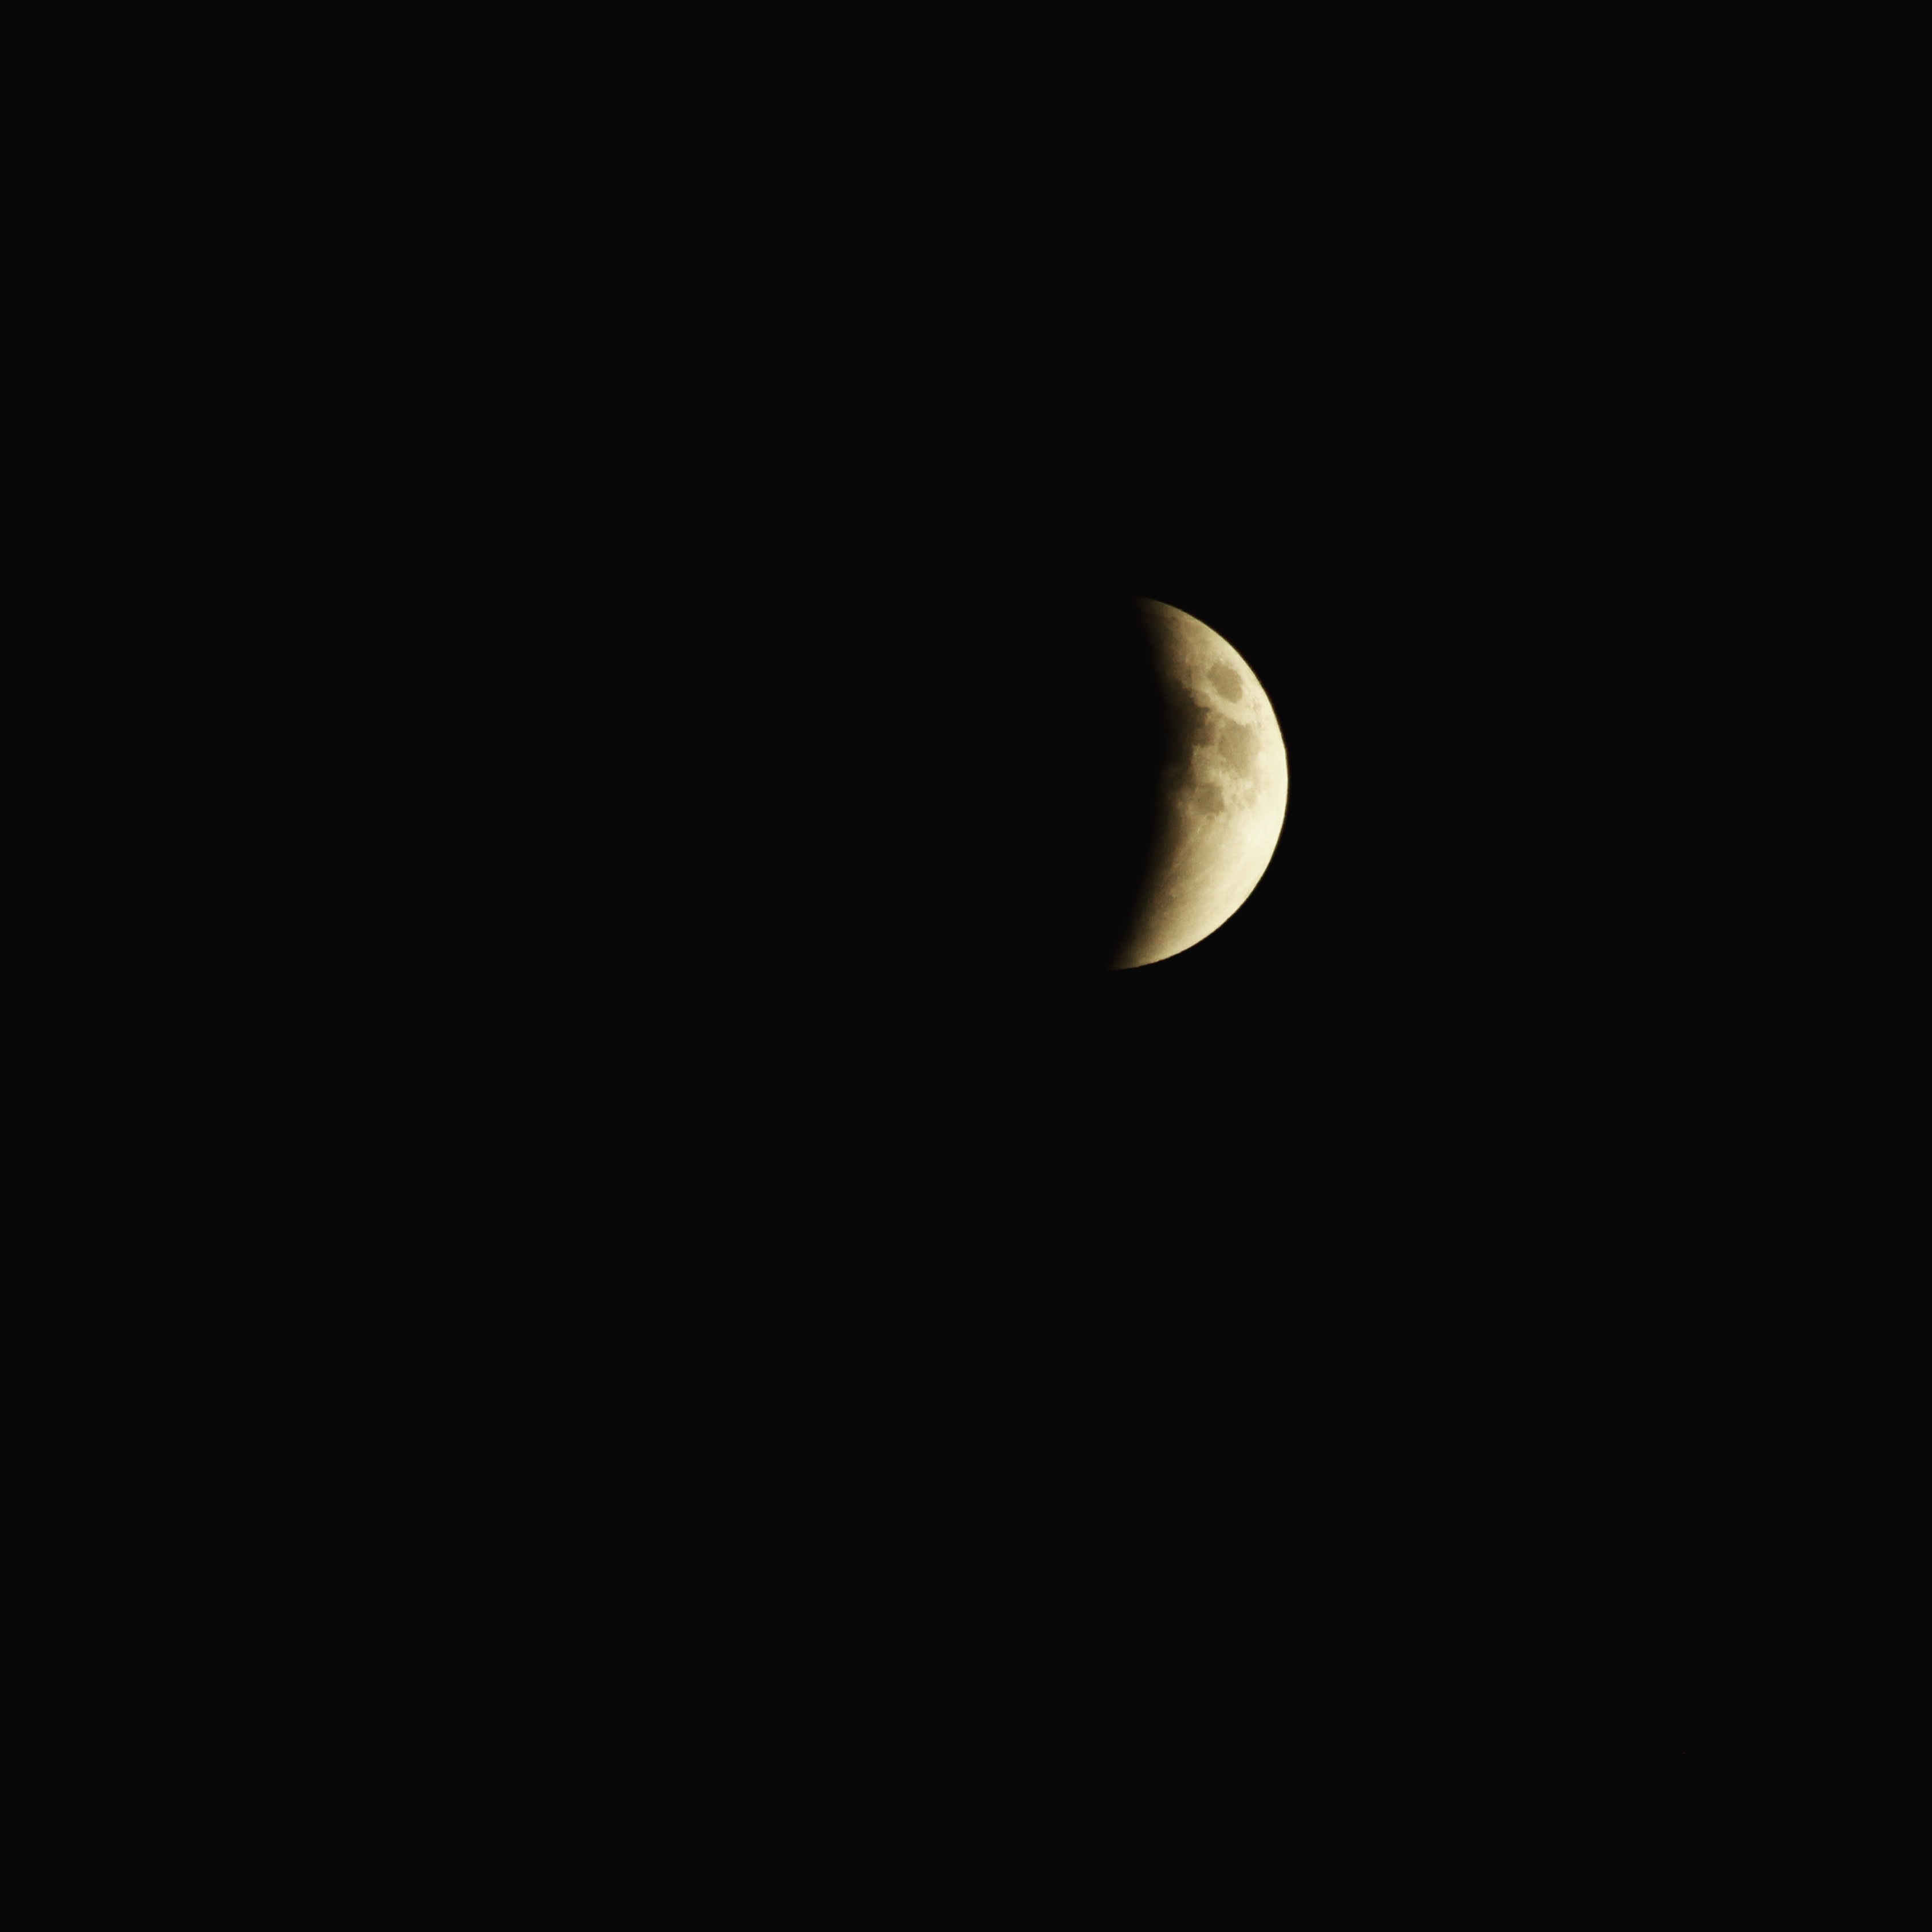
nature, black and white, sky, night, space, darkness, moon, moonlight, circle, science, astronomy, eclipse, lunar, ny, supermoon, crescent, rare, astronomical object, partial, celestial event, hudson valley